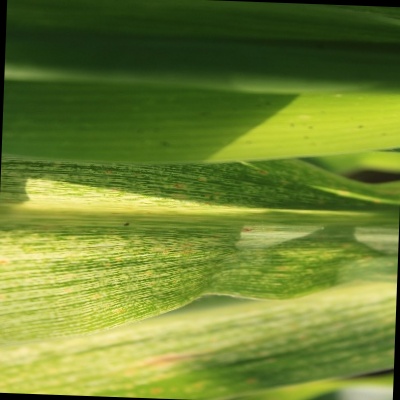
Label: Corn_(Maize)___Maize_Streak_Virus